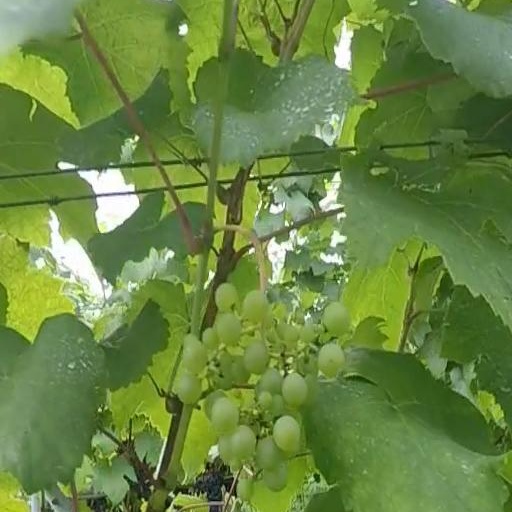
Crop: grape